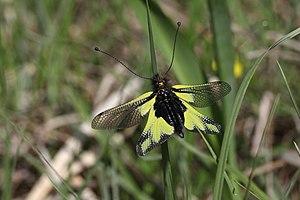
Un Ascalaphe soufré (Libelloides coccajus) dans la zone humide à Fontelenay
La réserve naturelle régionale du vallon de Fontenelay est une réserve naturelle régionale située en Bourgogne-Franche-Comté. Classée en 2010, elle occupe une surface de 41,6 hectares et protège un ensemble de pelouses marneuses et de bas marais dans les monts de Gy.